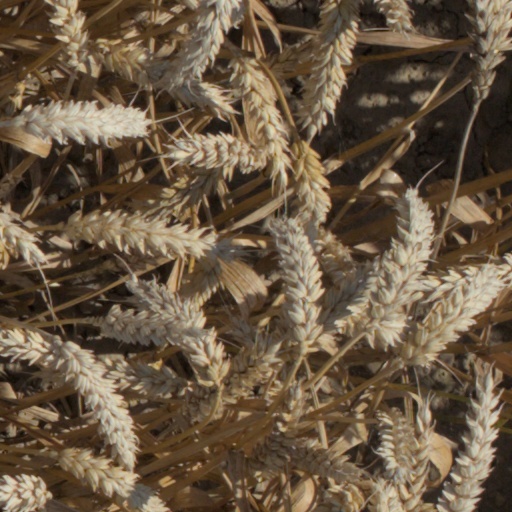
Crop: wheat